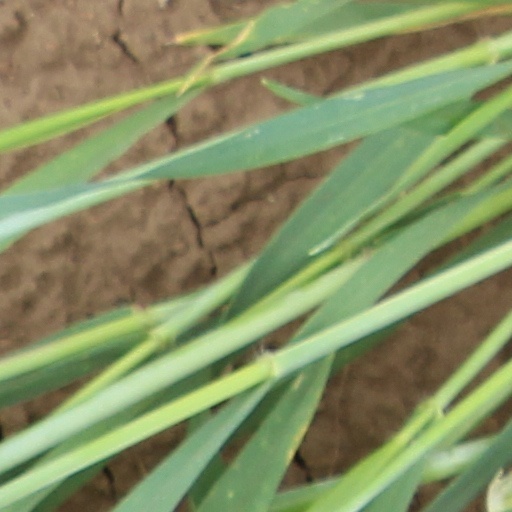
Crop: wheat